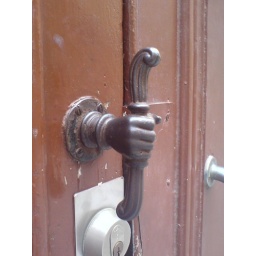
A cute door knob in Gamla stan (old city) in Stockholm, june 2008